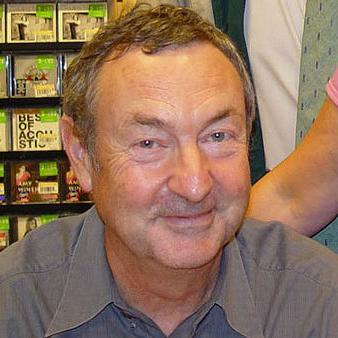
Age: 59